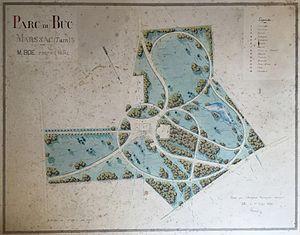
Projet de Parc du Buc - 1894 - Auteur inconnu
Le Domaine du Buc, situé sur les communes de Marssac-sur-Tarn et de Florentin, à une douzaine de kilomètres d'Albi, est un domaine familial caractéristique du Tarn, qui se singularise par les grands arbres de son vaste parc paysager, ainsi que par ses bâtiments aux allures « fin de siècle ».